Moscow 24

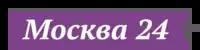
Former logo

Founded upon an initiative of the Government of Moscow on the basis of "Stolitsa" TV Channel (1997-2011) and launched on September 5, 2011 starting with the live presentation of the Channel to the Mayor of Moscow Sergey Sobyanin.